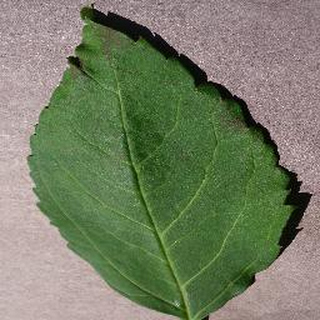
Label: healthy_cherry